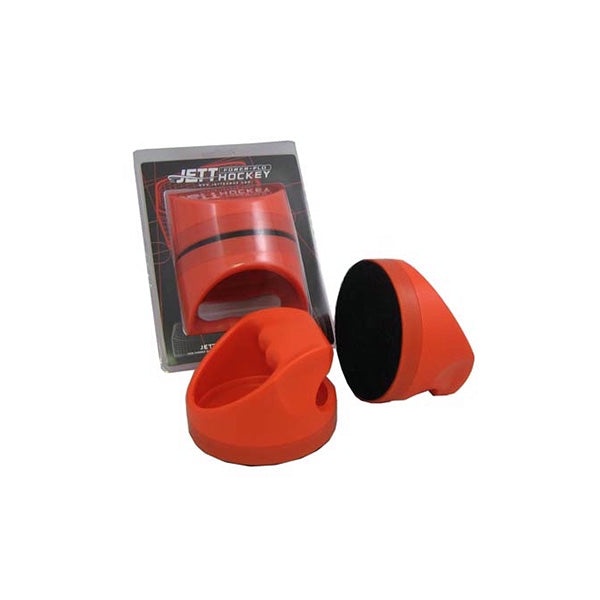
Jett Pusher Set - 2 Pack
Ergonomic design for extra grip and added knuckle protection. Comes in a set of 2. Perfect for any make of air powered hockey table. Molded from ABS in high visibility orange colour that glows under black light. Lower portion of pusher is constructed from Polyethylene for durability with a felt pad on the bottom to protect your table surface.
Brand: playwithsanders
Category: Sporting Goods > Indoor Games > Air Hockey > Air Hockey Equipment > Air Hockey Pushers